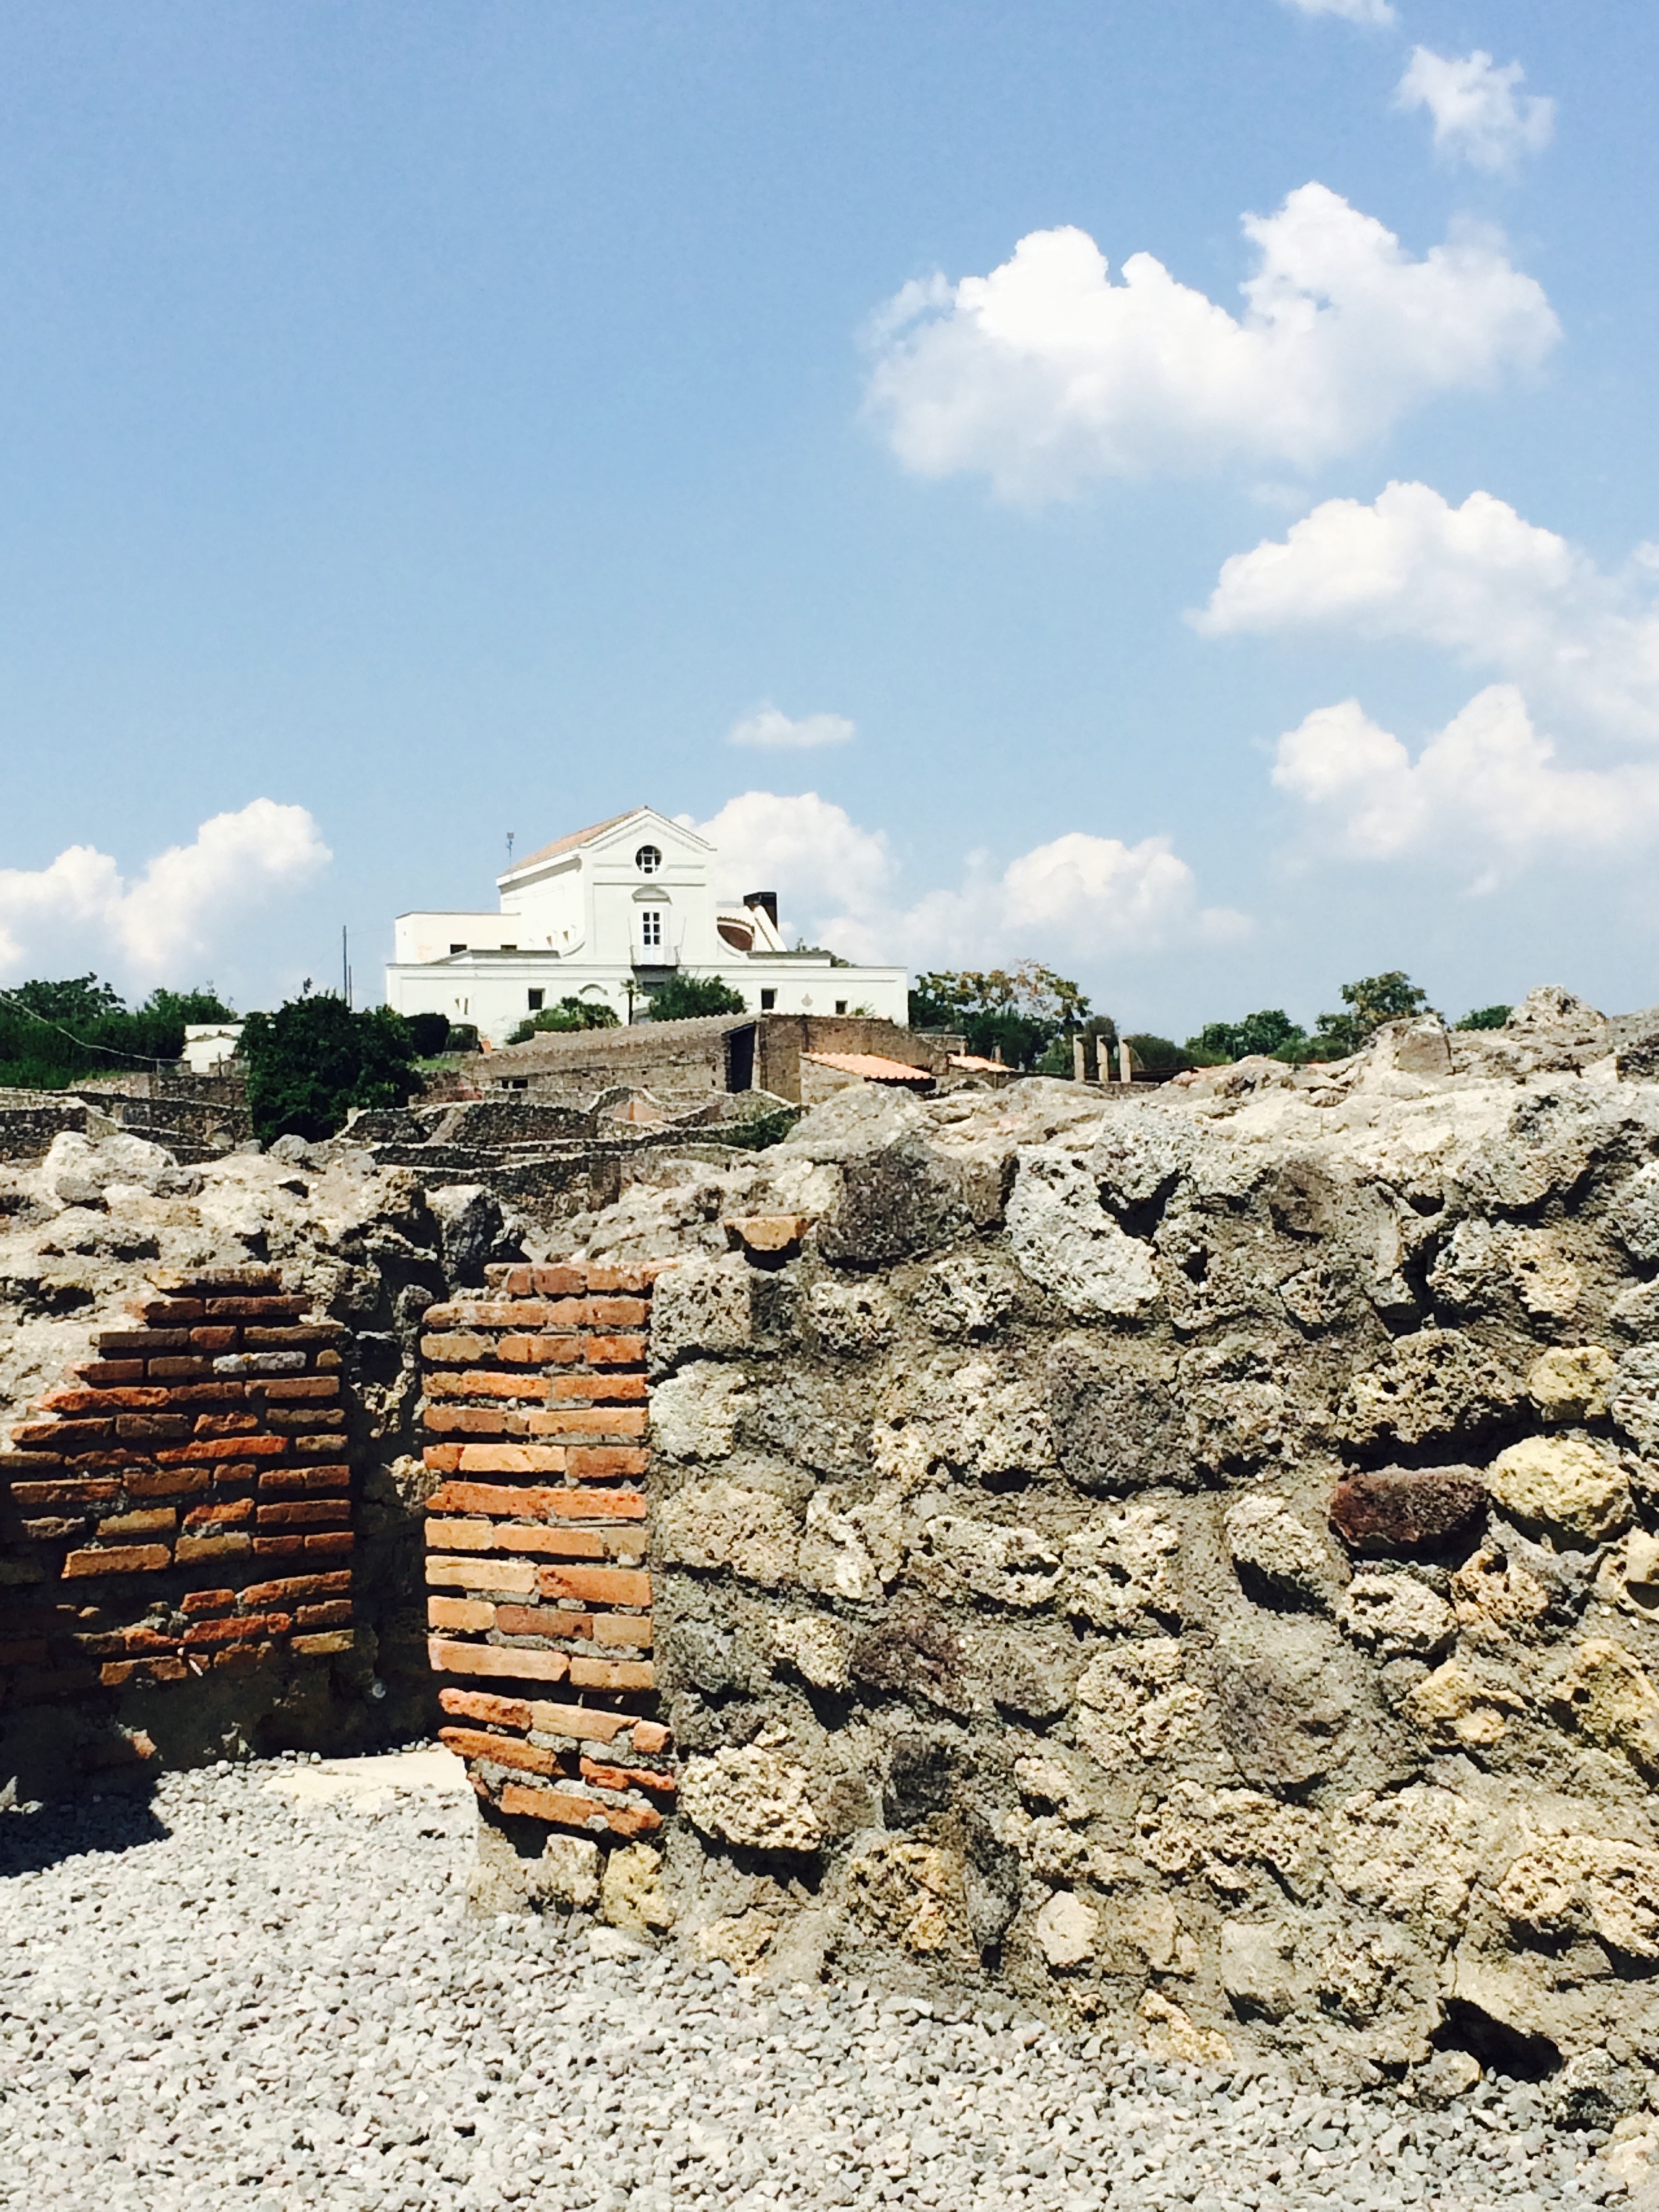
sea, coast, rock, city, wall, vacation, cliff, ancient, italy, fortification, terrain, material, geology, temple, ruins, naples, pompeii, ancient history, vesuvius